Marmaduke Dixon (settler)

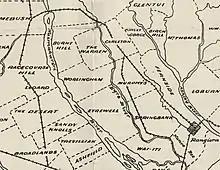
Eyrewell and adjacent runs

Dixon took a run on the north bank of the Waimakariri River and called it The Hermitage, but the name changed to Eyrewell. Edward John Eyre was Lieutenant-Governor of New Munster Province from 1848 to 1853 and "well" refers to the hole of depth that Dixon dug by hand without reaching groundwater. He later built his homestead nearer to the Eyre River where he had access to groundwater. Unlike other farmers, Dixon freeholded his land and his son, also Marmaduke Dixon, carried on and bought adjacent land from the nearby Burnt Hill and Dagnam runs.